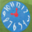
Label: clock